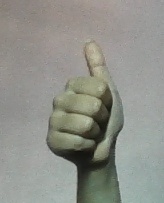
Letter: aleff